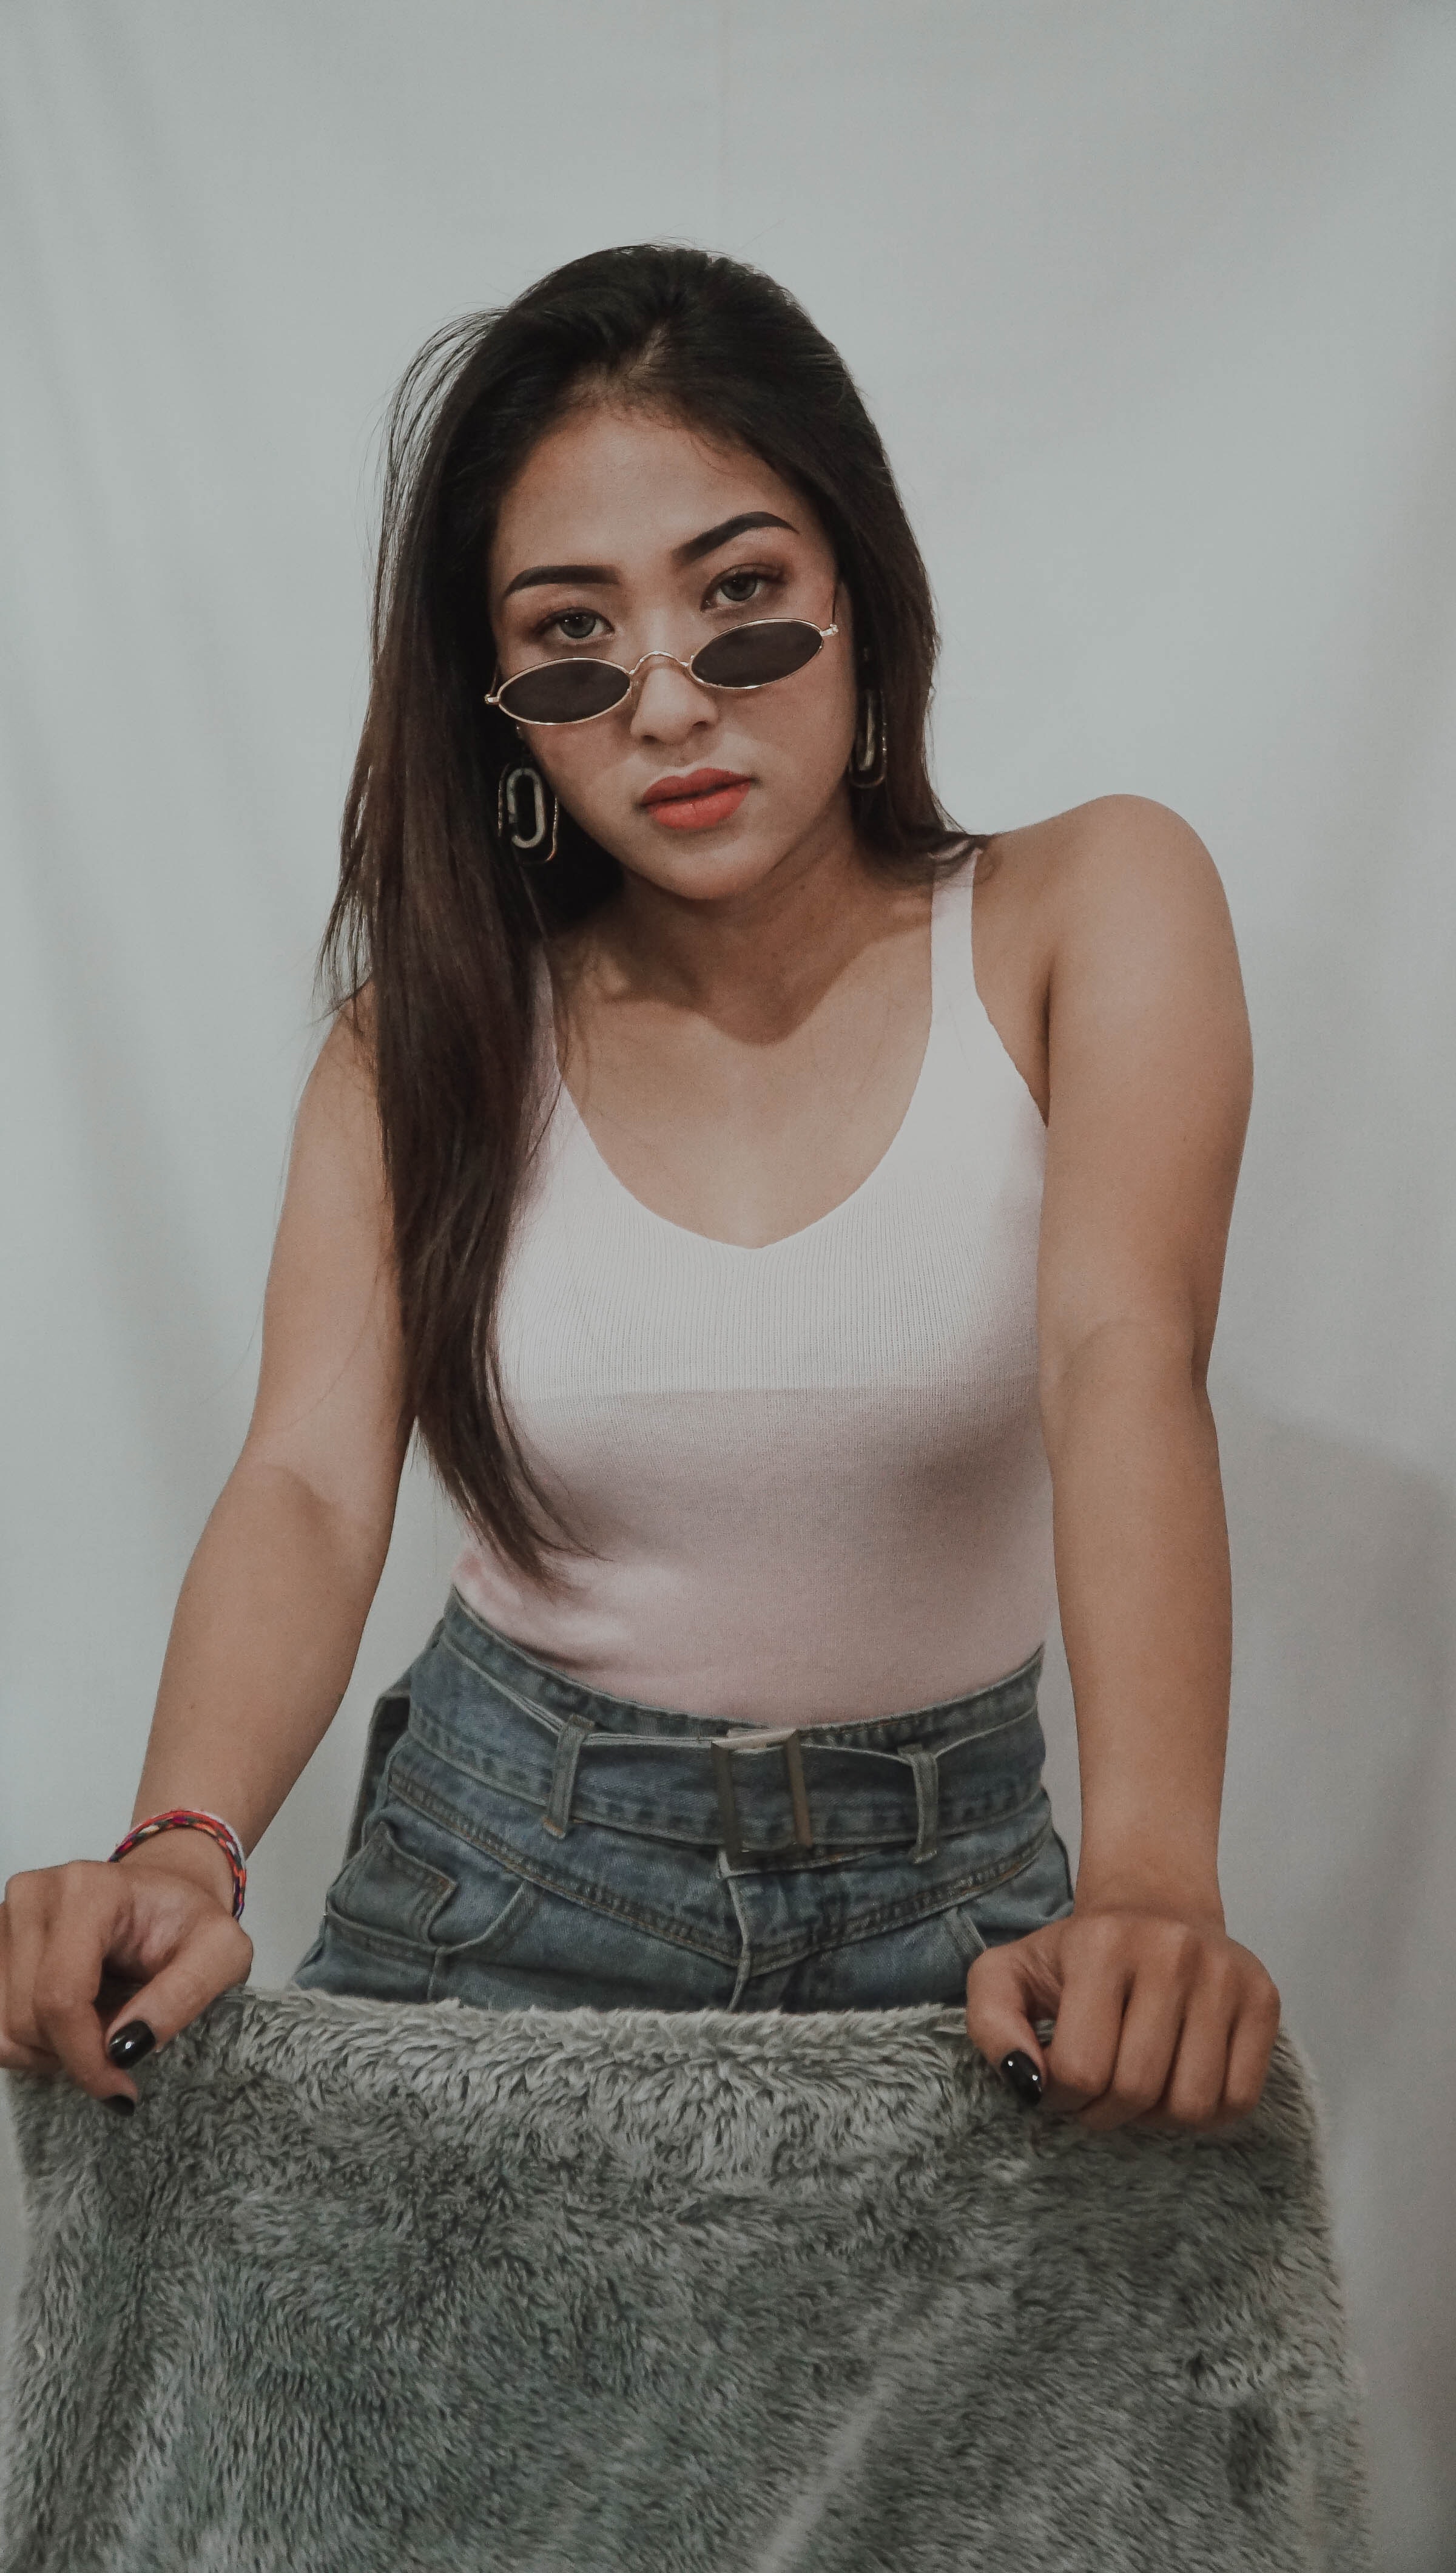
woman, white, clothing, abdomen, photo shoot, beauty, skin, lady, model, fashion, leg, waist, trunk, long hair, lip, stomach, photography, sitting, black hair, human body, thigh, sleeveless shirt, shorts, muscle, neck, brown hair, top, jeans, flesh, t shirt